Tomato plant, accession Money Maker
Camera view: tilt-top (135 deg); turntable rotation: 300 degrees
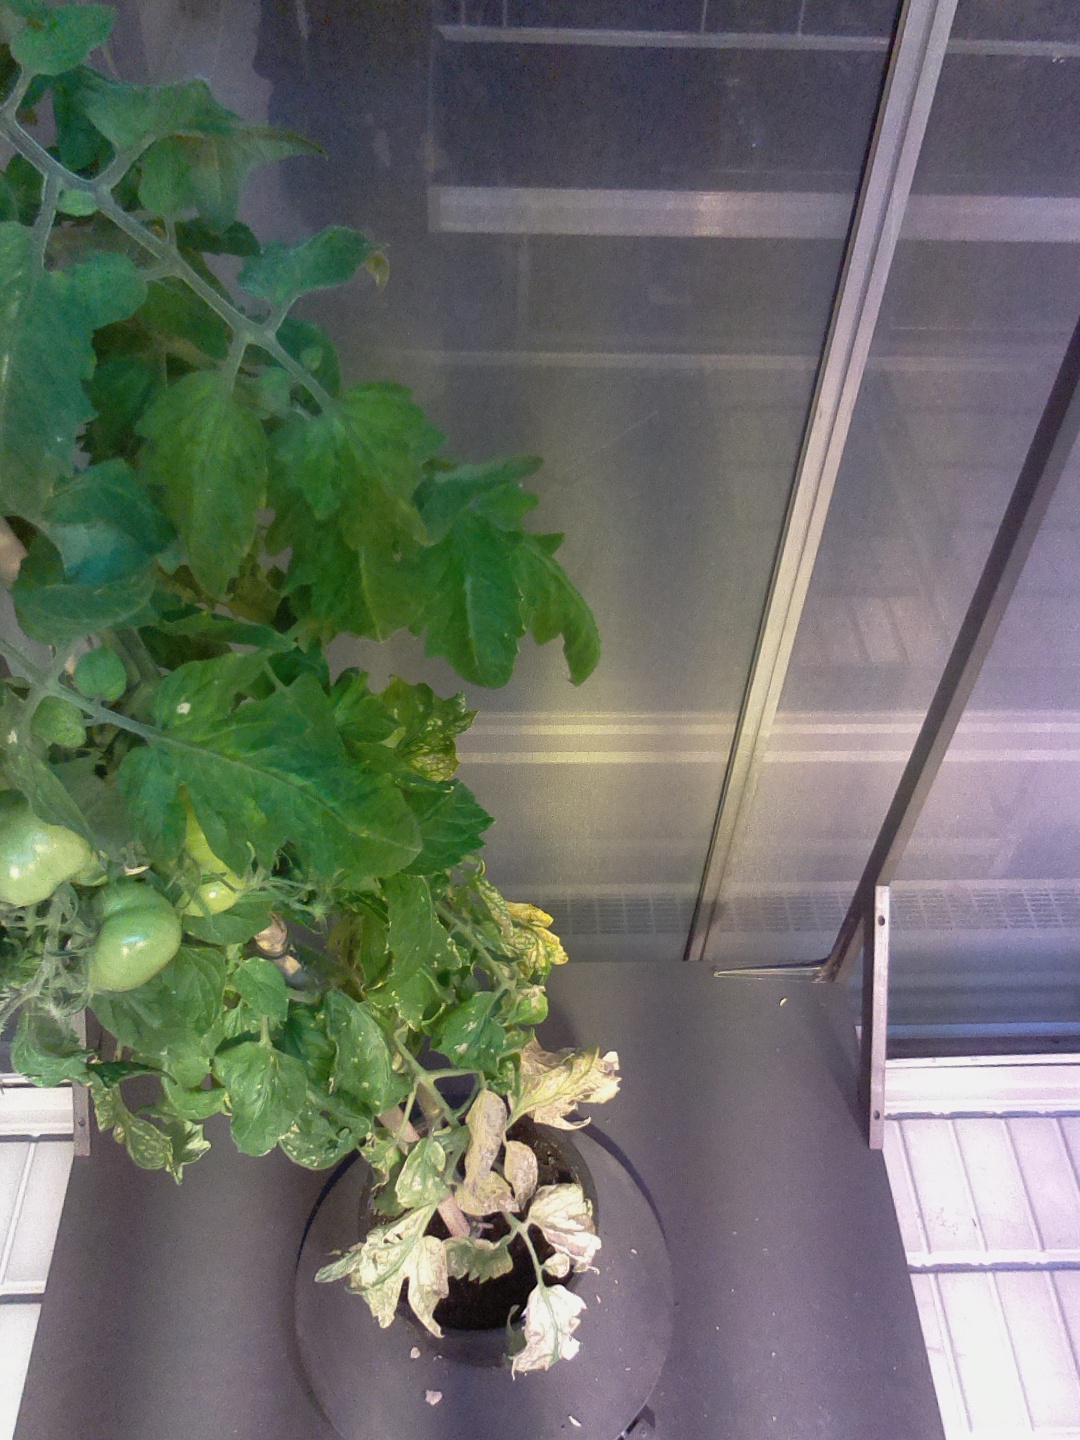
BBCH growth stage 76: 60%-70% of final fruit size